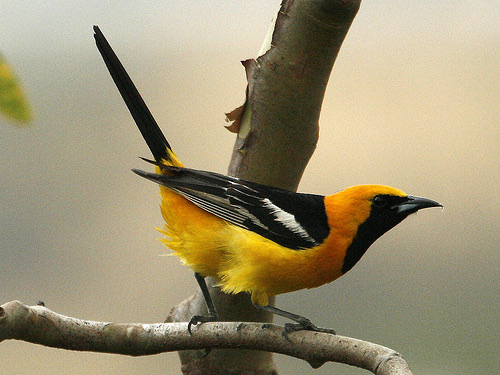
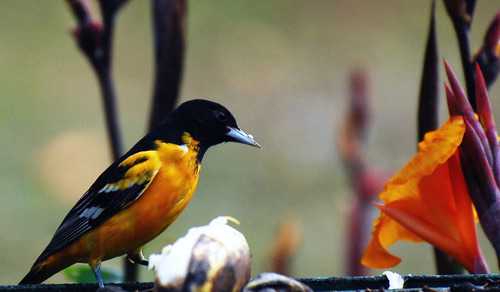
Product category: misc
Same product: yes